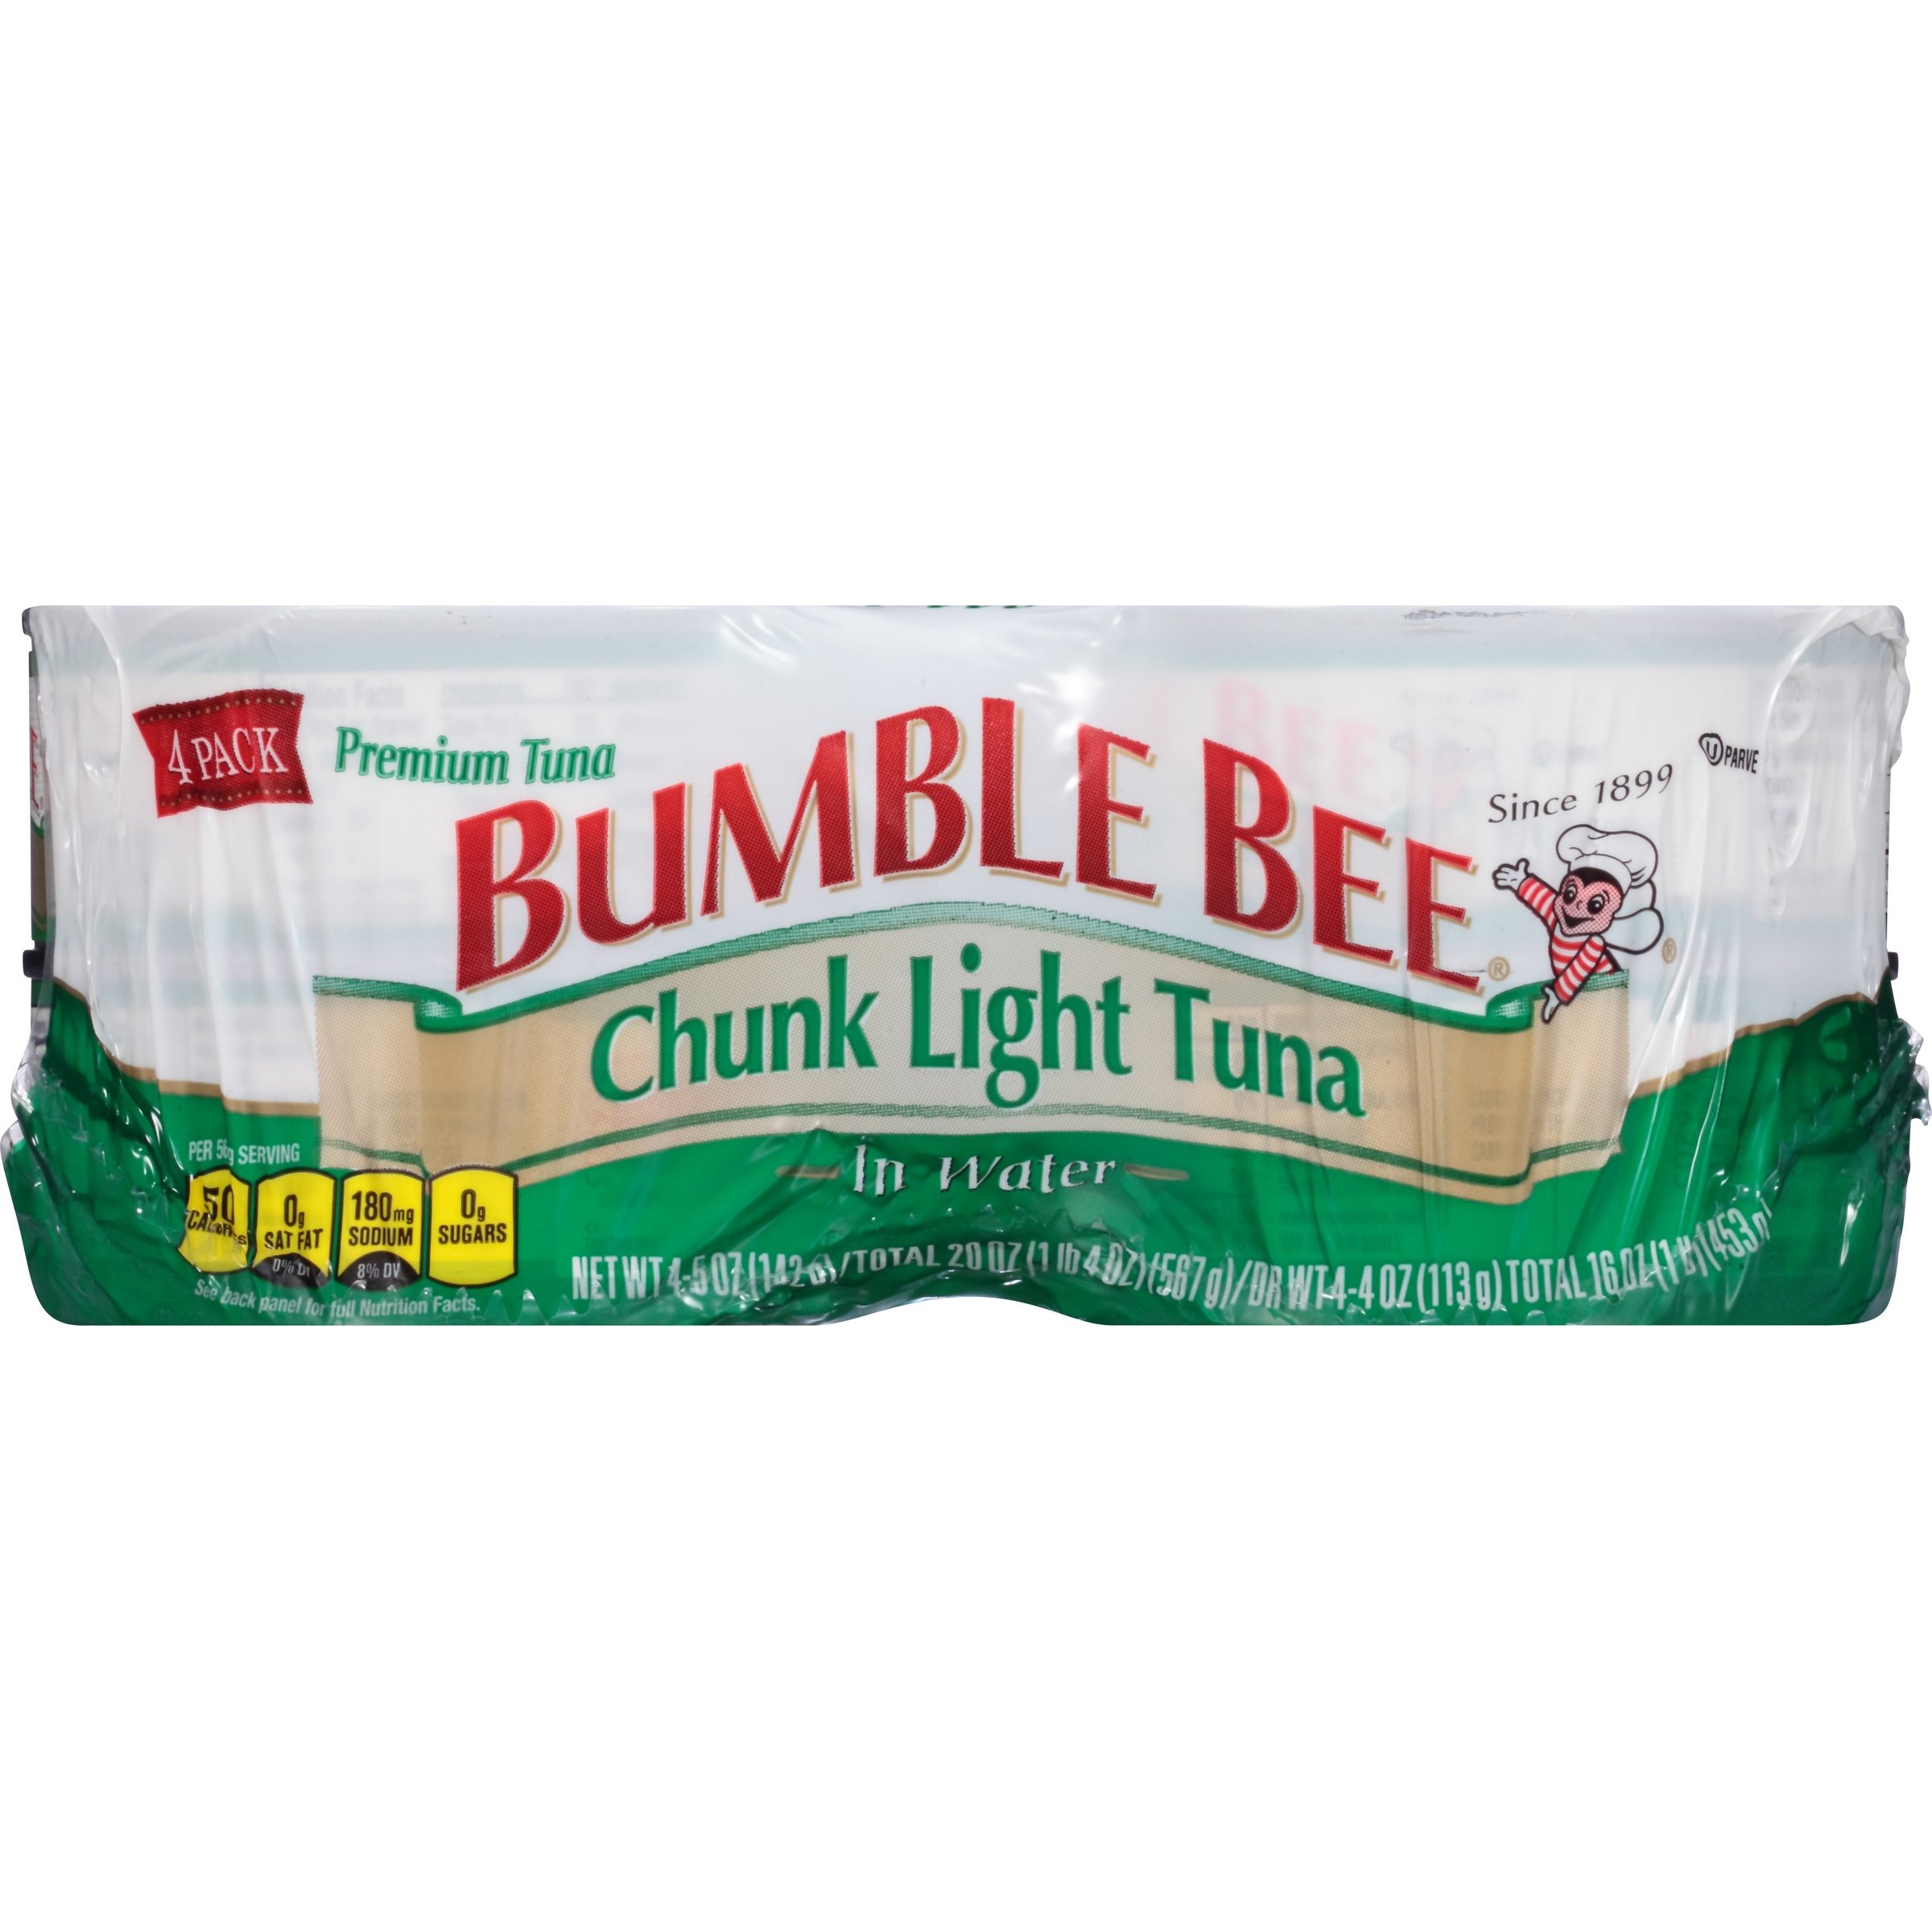
Item Name: BUMBLE BEE Chunk Light Tuna in Water, 5 Ounce Cans (Pack of 4), Canned Tuna in Water, Tuna Fish, High Protein Snacks, Great for Tuna Salad, Gluten Free Foods Grocery, Keto Food
Bullet Point 1: CHUNK LIGHT TUNA: BUMBLE BEE Chunk Light Tuna in Water is light and chunky and is the perfect tuna for sandwiches and casseroles
Bullet Point 2: TUNA FISH: Enjoy this pack of 4, 5-ounce cans of BUMBLE BEE Chunk Light Tuna in Vegetable Oil—this tuna can accommodate any recipe
Bullet Point 3: QUALITY IN EVERY CAN: BUMBLE BEE tuna, albacore tuna and chunk light tuna are a convenient and delicious choice for all your tuna recipes—they're a reliable keto food and keto snack for those on a ketogenic (keto) diet
Bullet Point 4: SNACK HEALTHY: Enjoy BUMBLE BEE tuna as a great-tasting, protein-packed snack, healthy lunch or as part of any other meal
Bullet Point 5: BUMBLE BEE CHUNK LIGHT TUNA: Compare to other brands of canned tuna fish and tuna pouch, including Wild Planet albacore tuna, American Tuna, Starkist tuna pouch and Chicken of the Sea, as well as other high protein snacks
Value: 20.0
Unit: Ounce

Price: 3.065